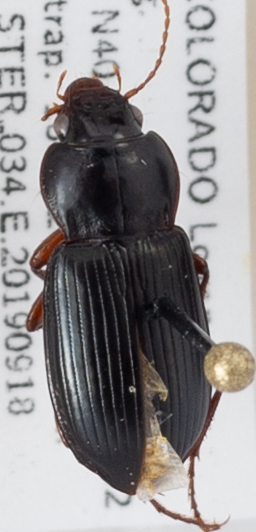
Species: Amara carinata
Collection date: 2019-09-18
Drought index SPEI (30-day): -0.26
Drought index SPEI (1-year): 0.454
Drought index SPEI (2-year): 0.8